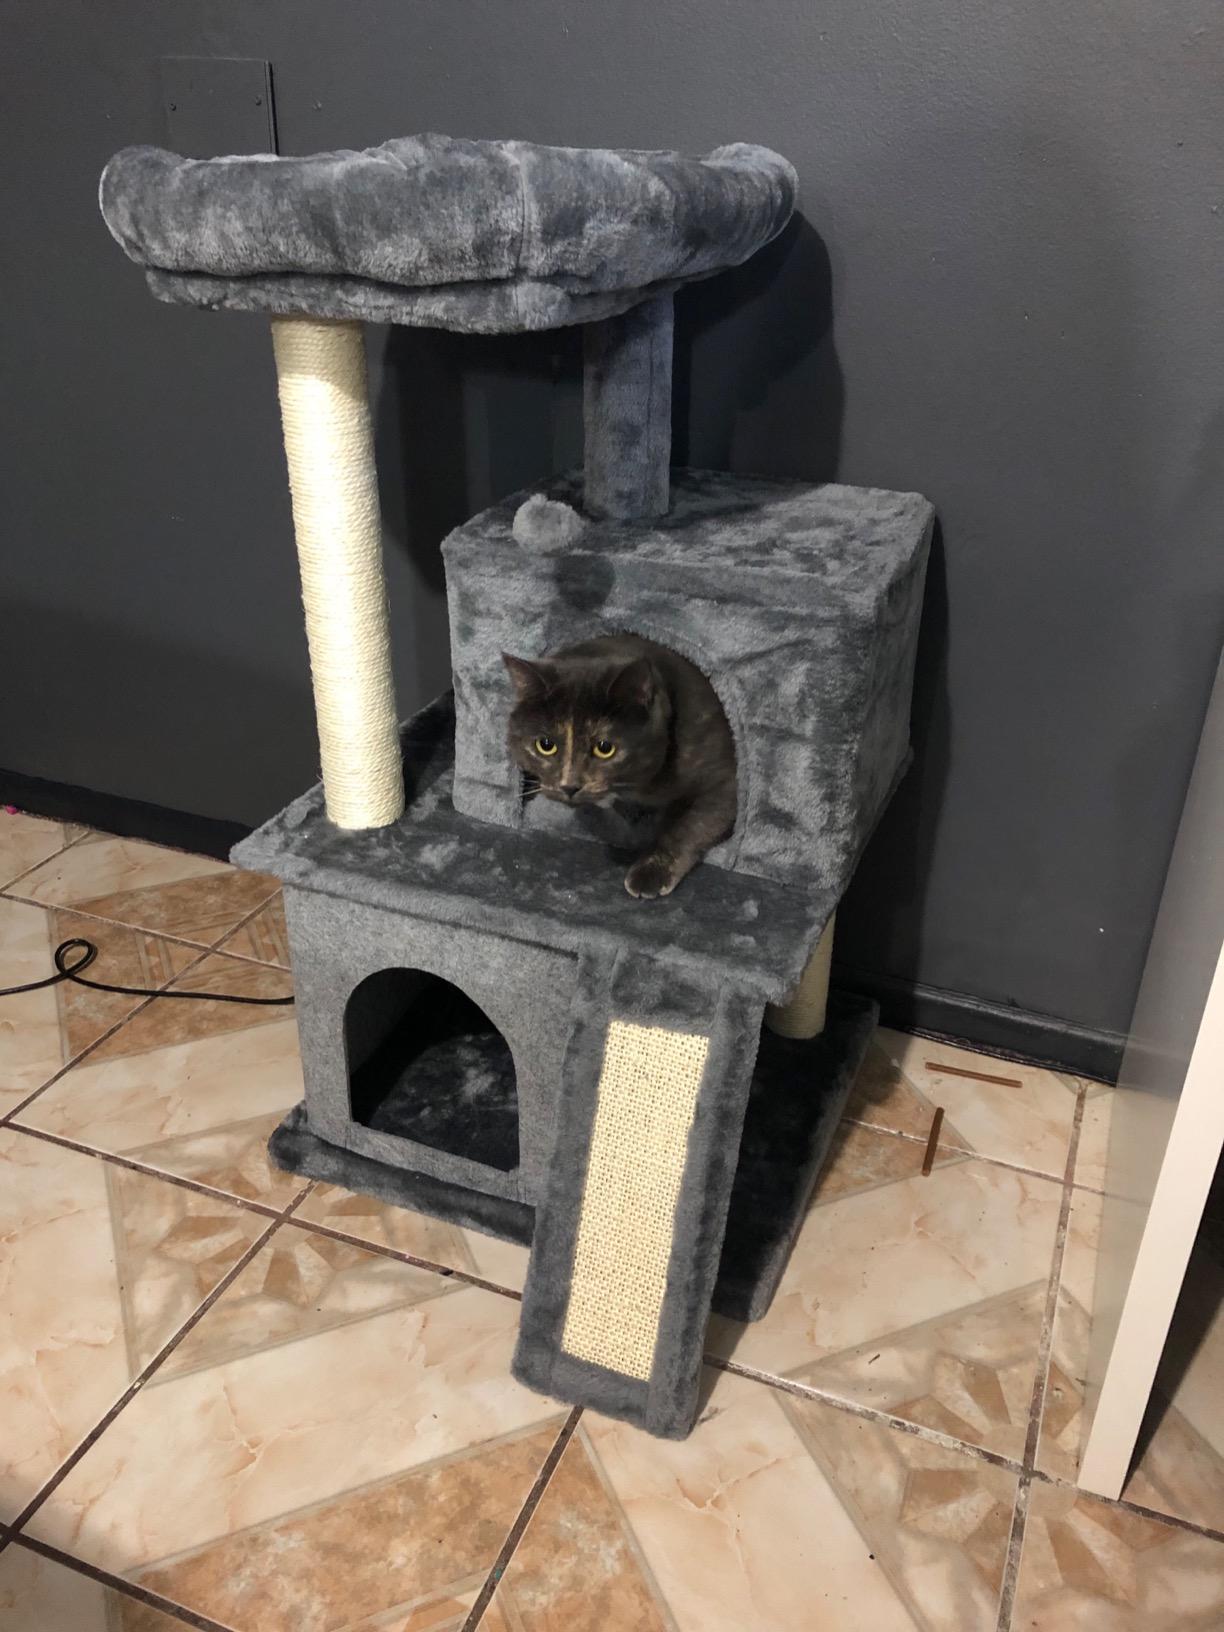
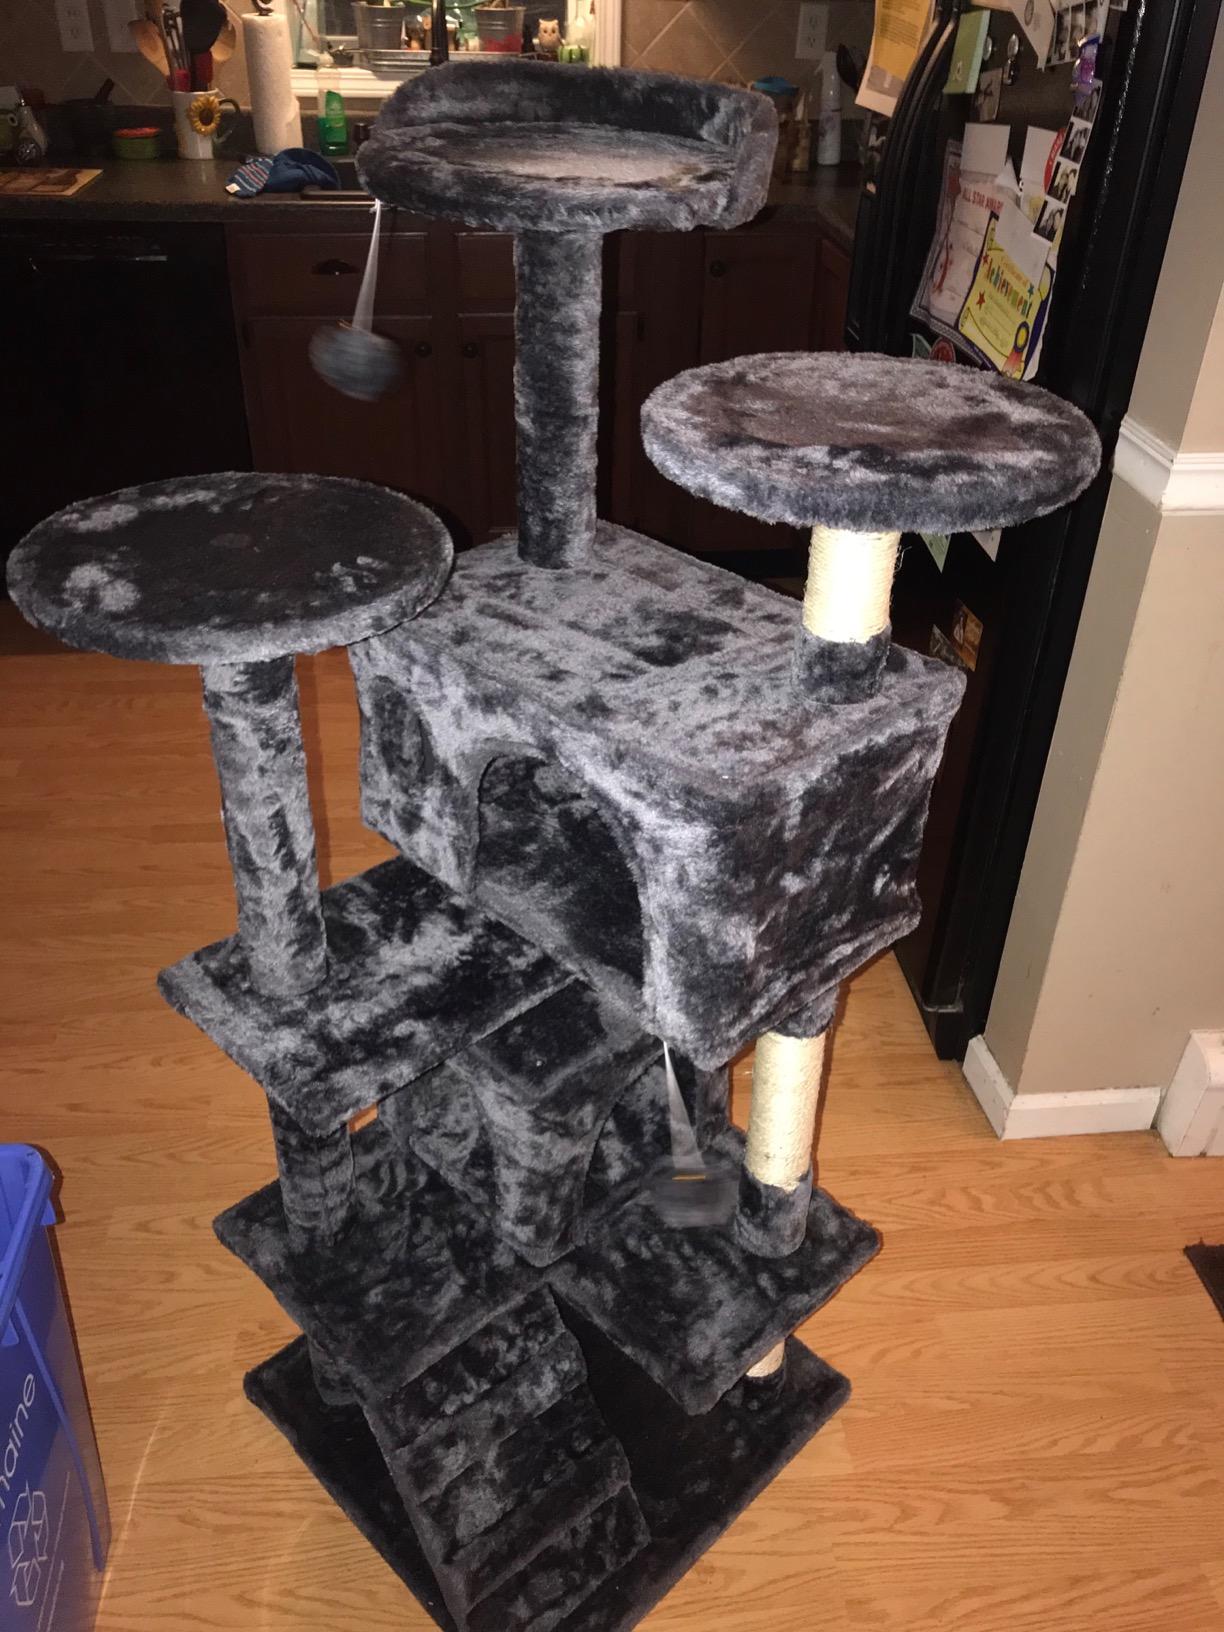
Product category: items_cat tree
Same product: no